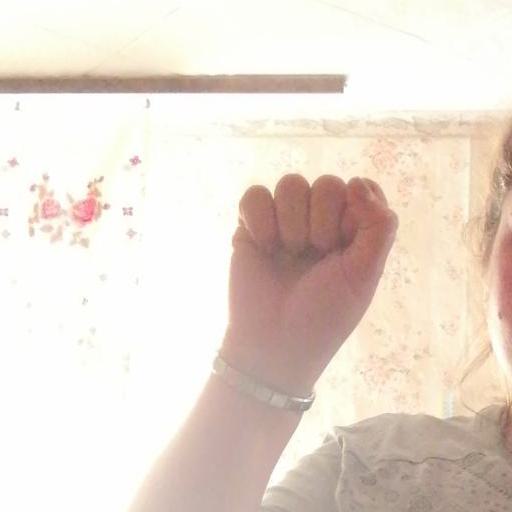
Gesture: fist